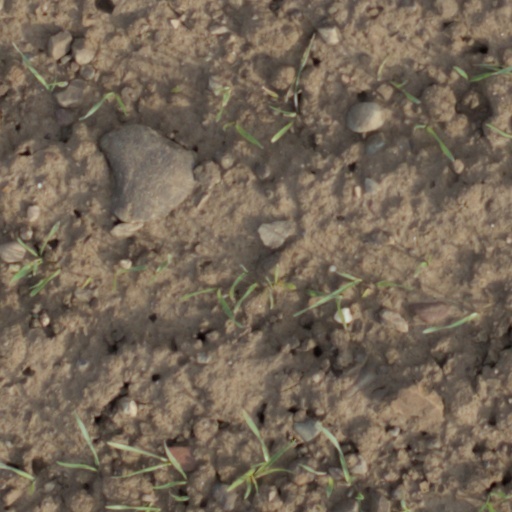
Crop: wheat